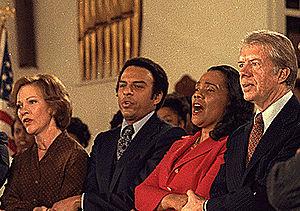
Coretta Scott King est une militante américaine du mouvement des droits civiques ainsi que l'épouse du pasteur Martin Luther King. Après l'assassinat de son époux en 1968, elle fonde le King Center for Nonviolent Social Change à Atlanta, en Géorgie, pour continuer et célébrer son travail pour les droits civiques.